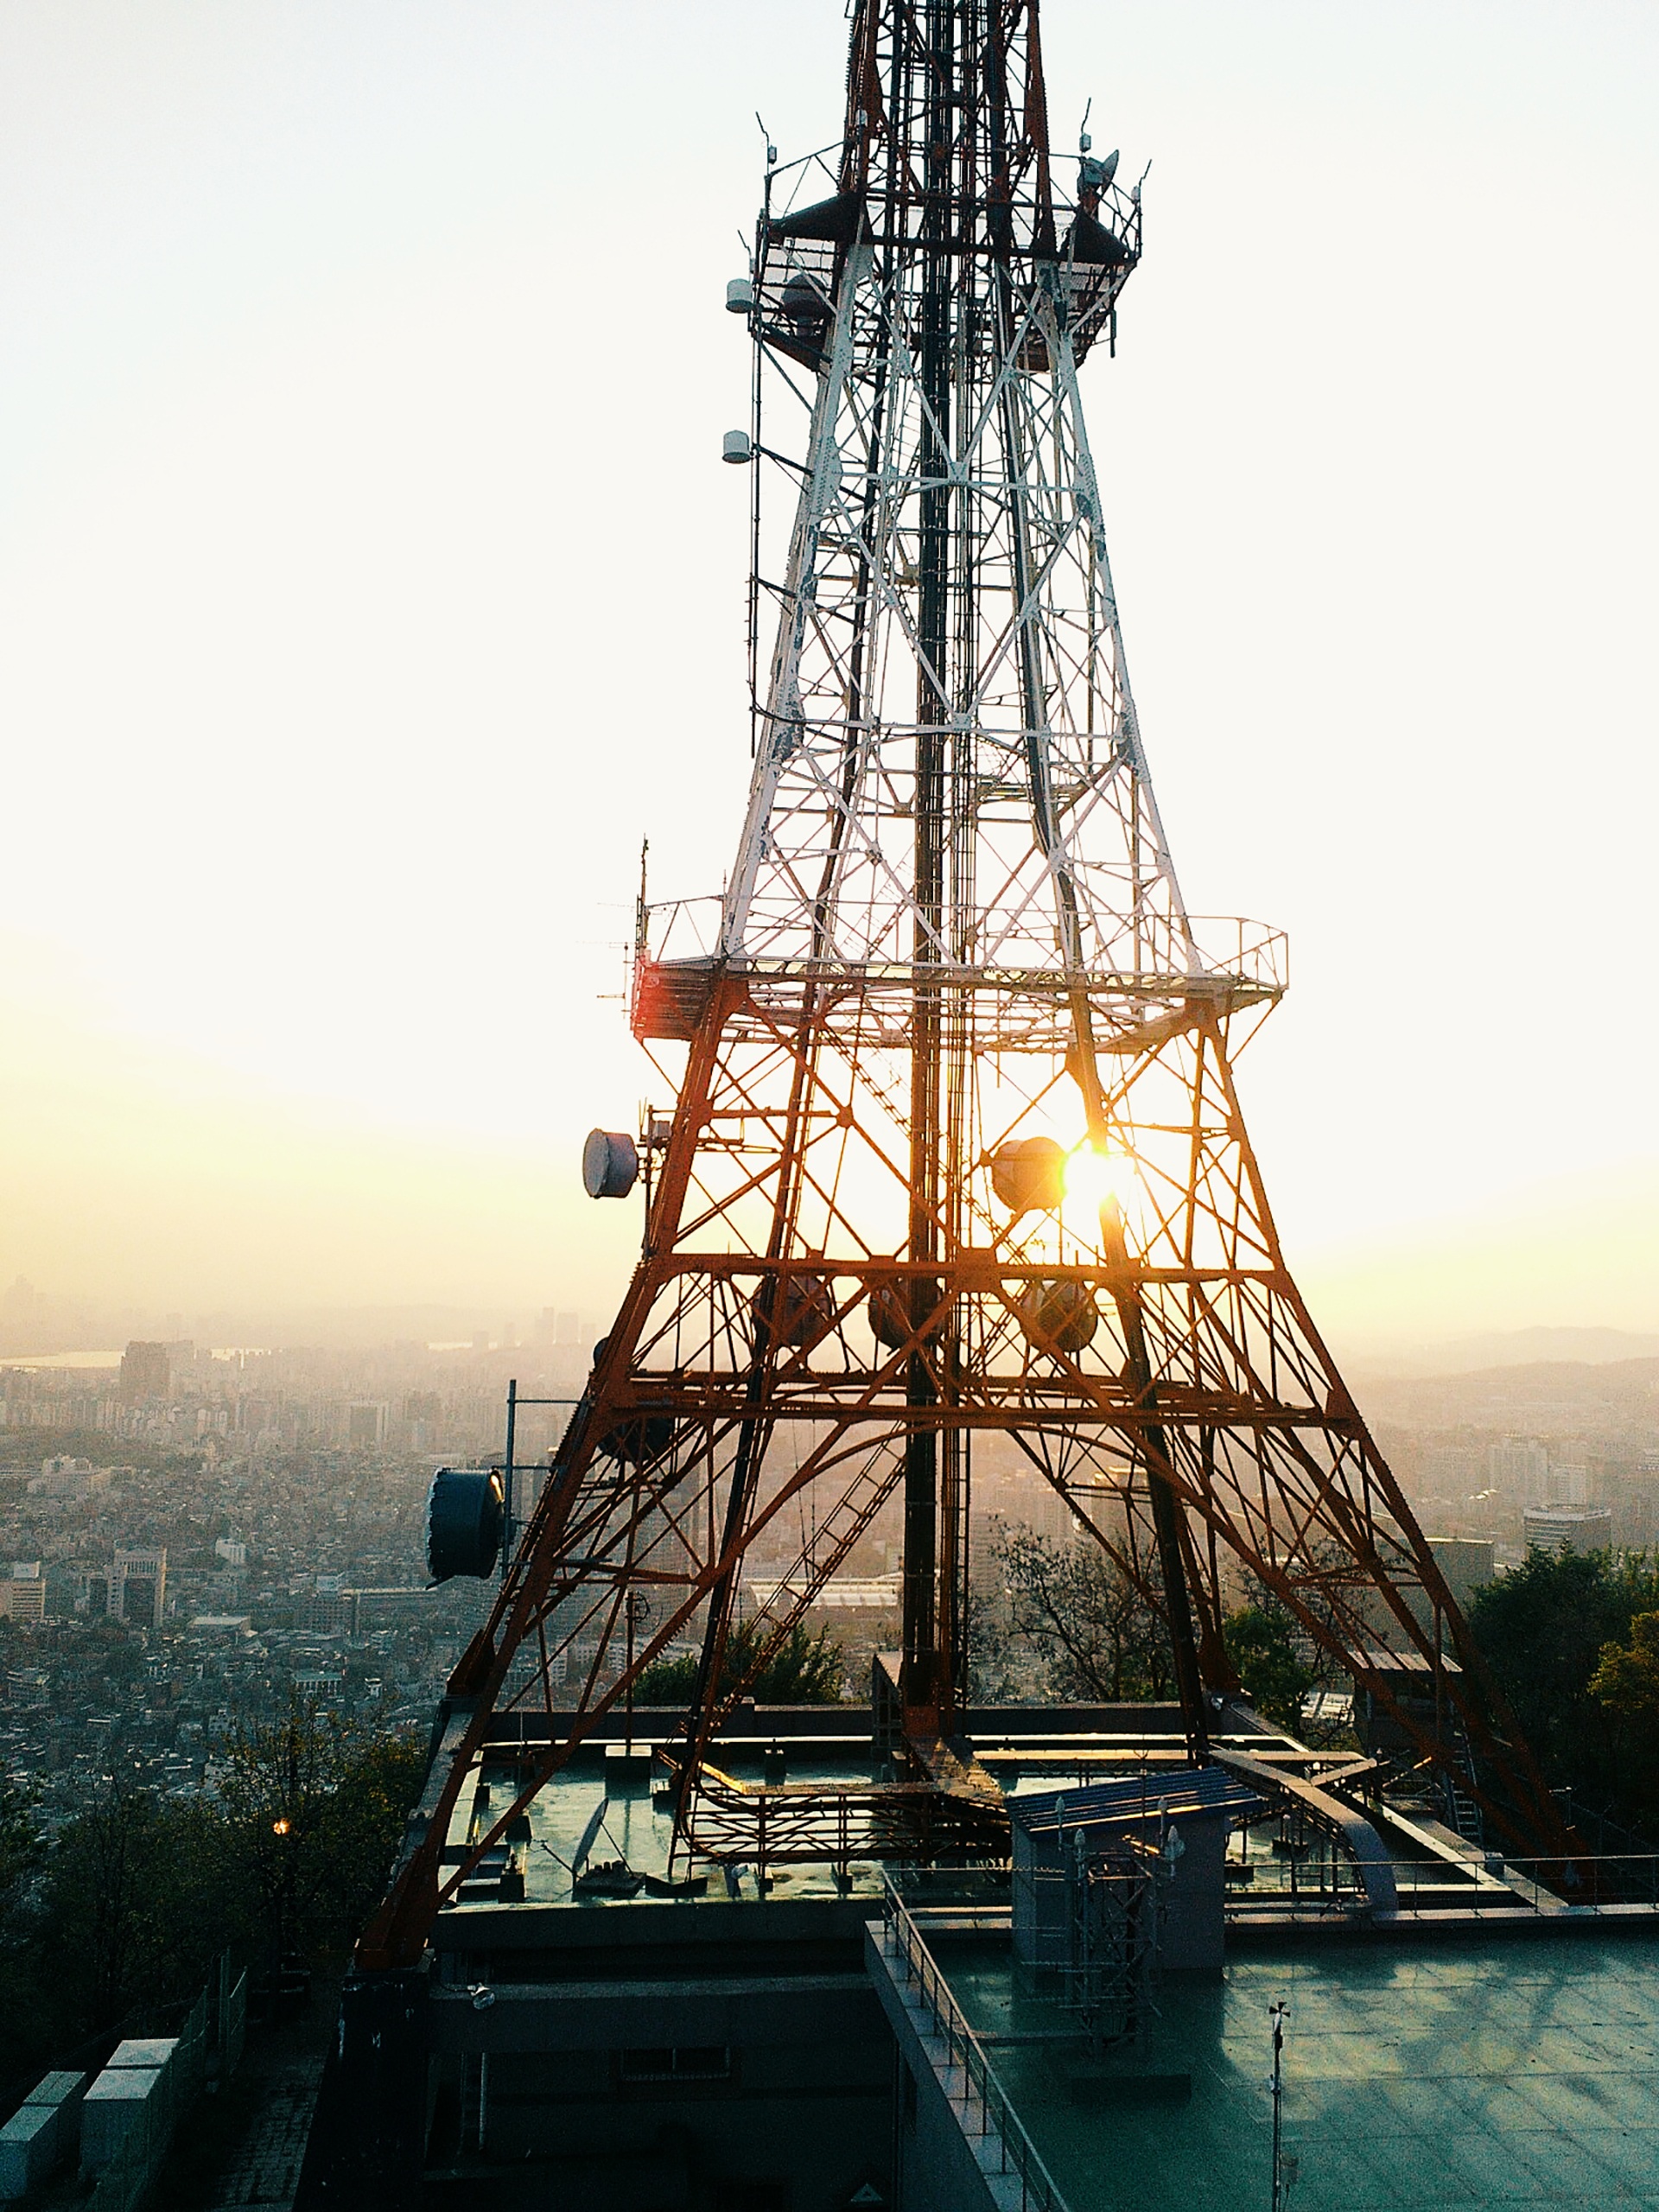
outdoor, sky, building, high, vehicle, ferris wheel, tower, mast, landmark, korea, the setting sun, iron tower